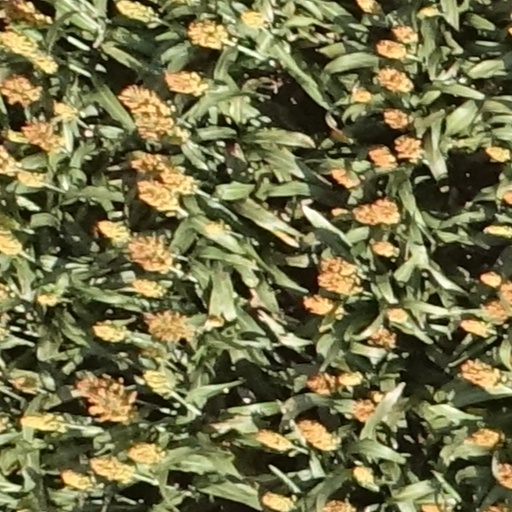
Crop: sorghum